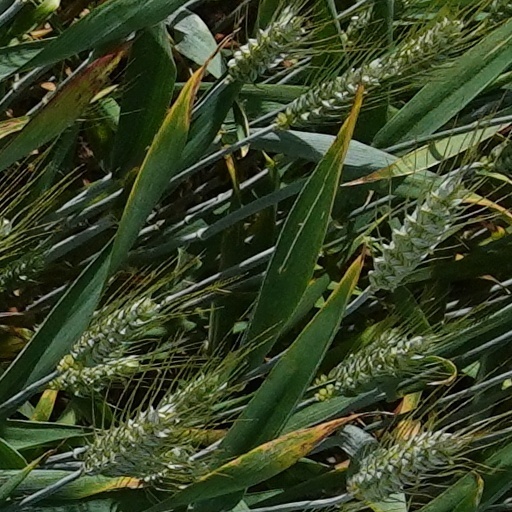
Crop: wheat